Fenian

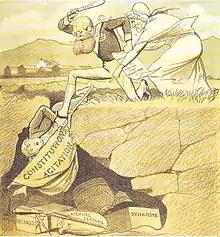
Supplement given with the "Weekly Freeman" of October 1883

The word Fenian served as an umbrella term for the Irish Republican Brotherhood (IRB) and their affiliate in the United States, the Fenian Brotherhood. They were secret political organisations in the late 19th and early 20th centuries dedicated to the establishment of an independent Irish Republic. In 1867, they sought to coordinate raids into Canada from the United States with a rising in Ireland. In the 1916 Easter Rising and the 1919–1921 Irish War of Independence, the IRB led the republican struggle.